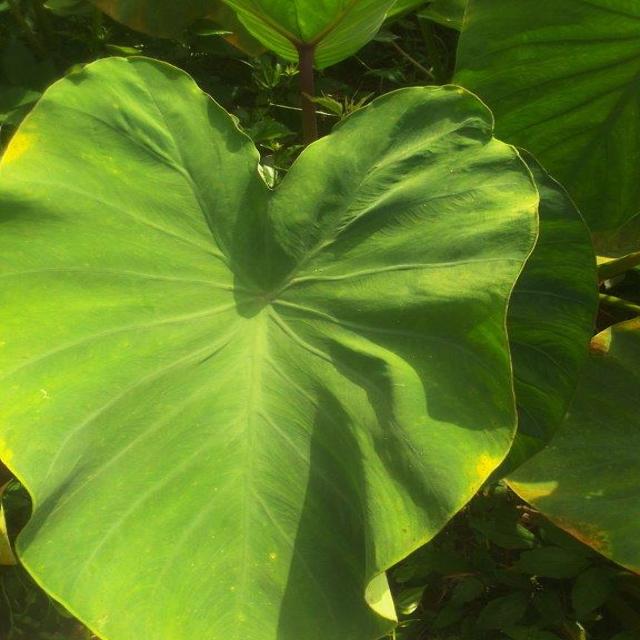
Label: Early_Blight